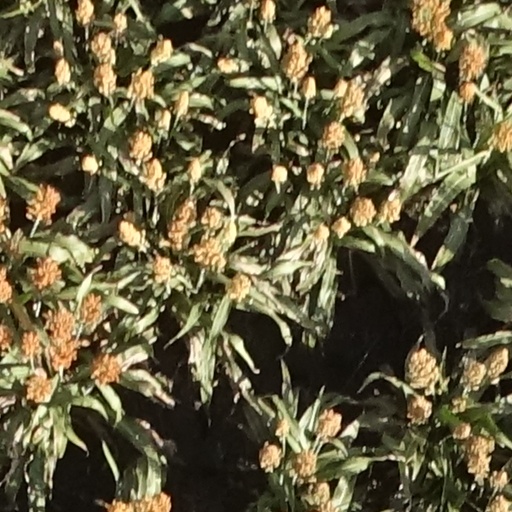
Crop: sorghum